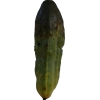
Label: cucumber